Taz: Quest for Burger

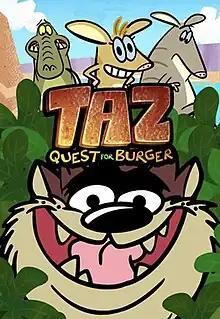

Taz: Quest for Burger is a 2023 American animated direct-to-streaming comedy film starring the Looney Tunes character Taz, produced by Warner Bros. Animation and animated by Titmouse, Inc. It was released digitally on June 6, 2023.